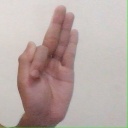
अक्षर: फ